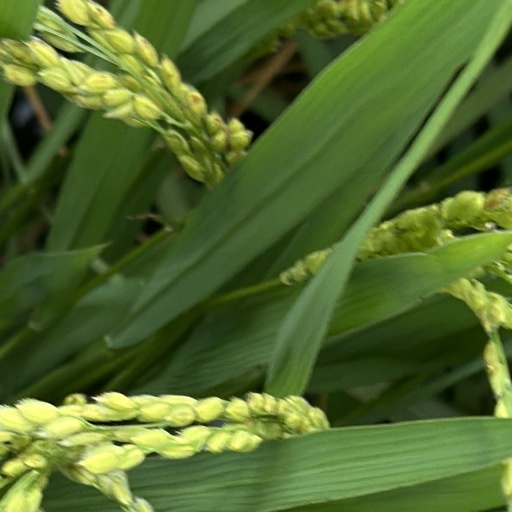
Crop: rice